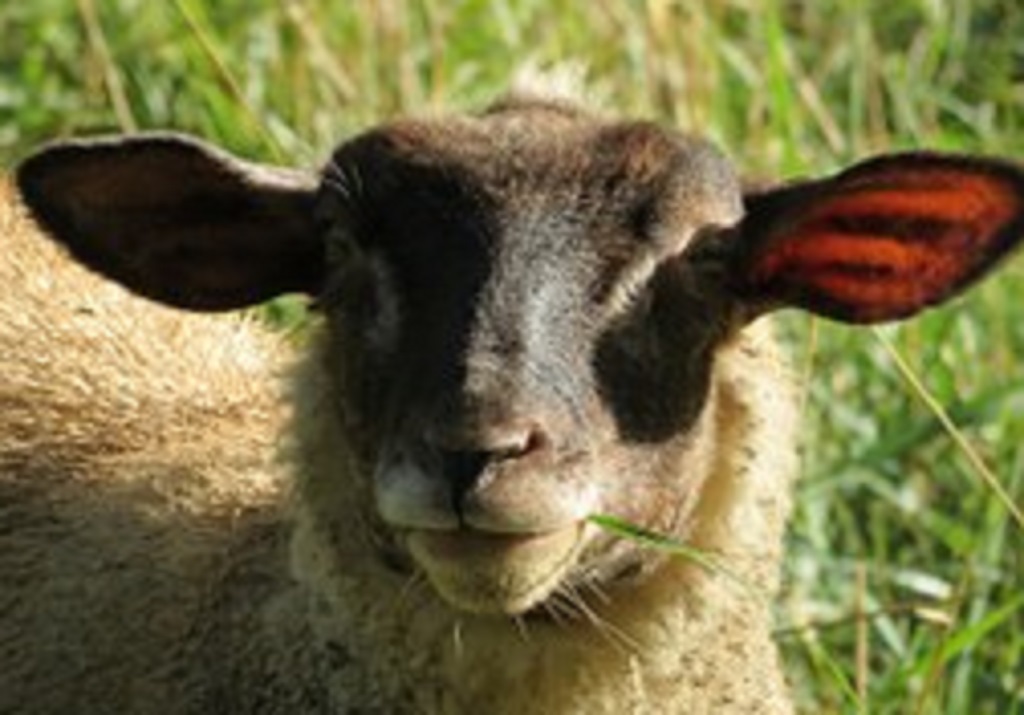
Label: no pain